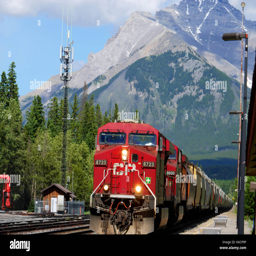
a freight train passes in the background